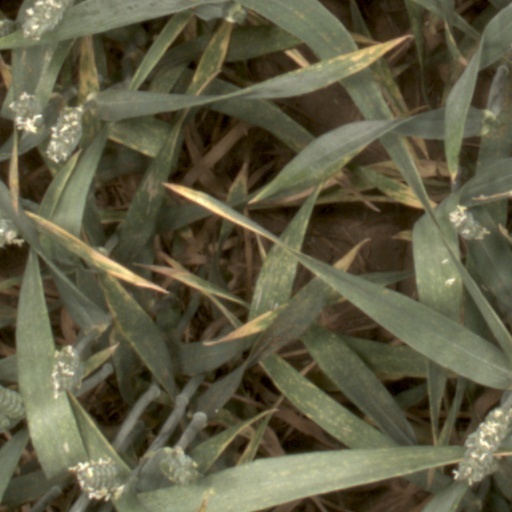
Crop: wheat